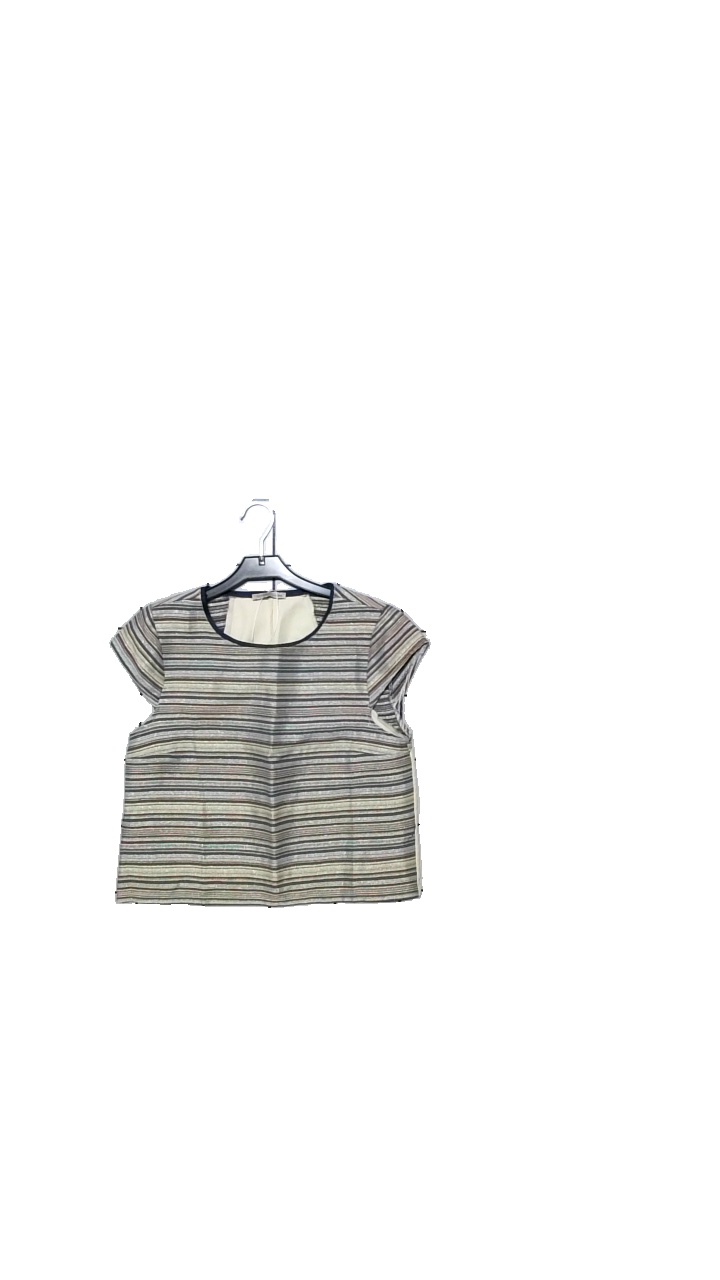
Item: Top (Ladies)
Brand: Zara
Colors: Multicolor
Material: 92% polyester, 4% metallised fibre, 2% polyamide, 2% elastane
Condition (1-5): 5
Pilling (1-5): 5
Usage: Reuse
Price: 50-100